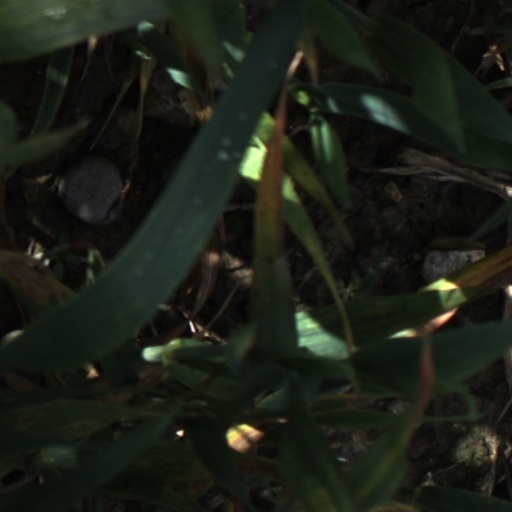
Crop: wheat